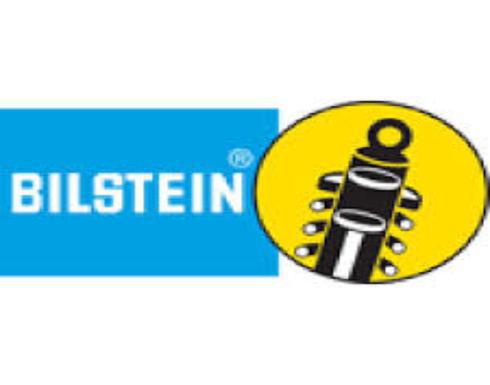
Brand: Bilisten
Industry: Transportation